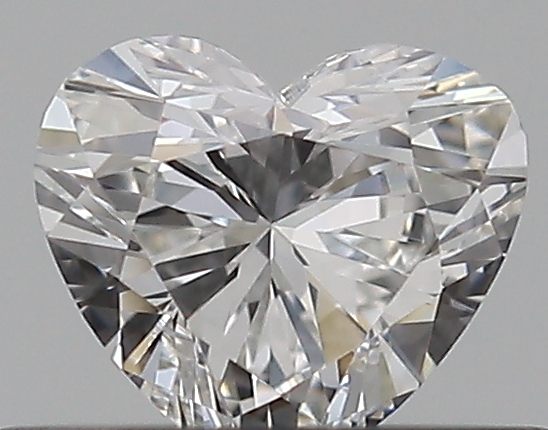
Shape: round
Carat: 0.5
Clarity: VVS2
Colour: D
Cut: EX
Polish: EX
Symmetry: EX
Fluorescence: N
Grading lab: GIA
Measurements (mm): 5.06 x 5.09 x 3.18